Ziad Touma

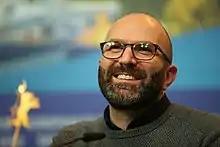
Ziad Touma

Ziad Touma is a Lebanese Canadian film director, producer and screenwriter born in Beirut, Lebanon and residing in Montreal, Quebec, Canada. He is the founder of the film, television and digital media production company Couzin Films .